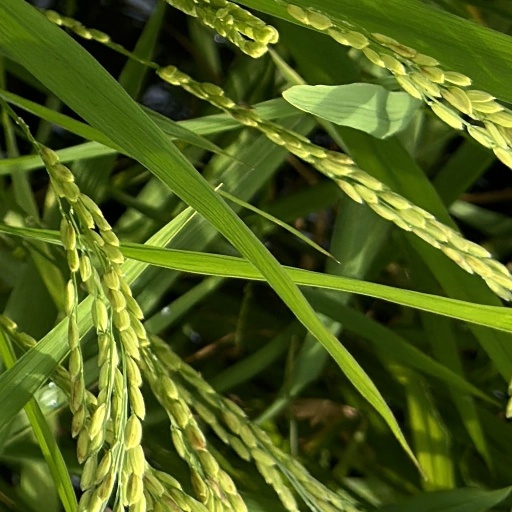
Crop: rice